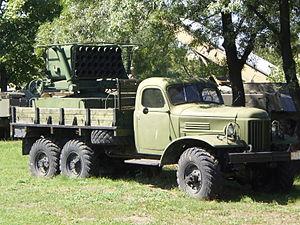
L'armée égyptienne est l'ensemble des forces militaires terrestres de l'Égypte, l'une des quatre branches des Forces armées égyptiennes.